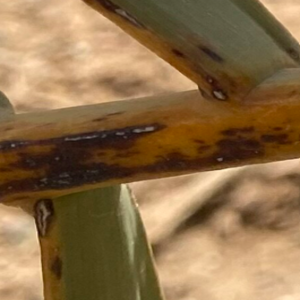
Label: Black Scorch